Play with Knives

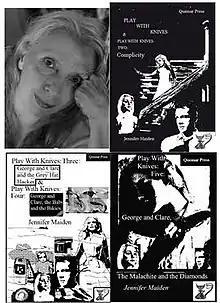
The paperback covers of the books in Jennifer Maiden's "Play With Knives Quintet", and a photograph of the author

Play With Knives is a novel by the Australian author Jennifer Maiden. Maiden wrote the original manuscript in the early 1980s, and it was published in an abridged form by Allen & Unwin in 1990. It was translated into German by dtv Verlagsgesellschaft as Ein Messer im Haus in 1994. Quemar Press published the novel digitally in an updated edition in 2016, and published it in a paperback edition in 2018, combining it with its unpublished sequel, "Play With Knives: Two: Complicity". "Play With Knives" is the first book in Maiden's "Play With Knives" Quintet of novels.